Wendell Willkie

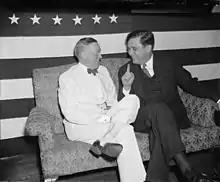
Willkie ("right") with running mate Charles McNary

Willkie arrived by train in Philadelphia on June 22, two days before the convention, and immediately attracted attention by walking from 30th Street Station to his hotel, answering questions from reporters and anyone else who could get close enough to be heard. Dewey, Vandenberg and Taft had large public headquarters, but Willkie's campaign was run from clandestine rooms at the Benjamin Franklin Hotel. Root's Willkie Clubs and other supporters bombarded the delegates with telegrams urging support for their candidate, to the annoyance of some. Key convention officials were Willkie supporters; these included House Minority Leader Joe Martin, Massachusetts' favorite son and permanent chairman of the convention. When the head of the Committee on Arrangements, Ralph Williams (deemed likely to support Taft), died just before the convention, he was succeeded by the vice chairman, Sam Pryor, a firm Willkie backer. This placed a Willkie supporter in charge of tickets for the public galleries. With noted publicist Steve Hannagan, the Willkie campaign gained tremendous momentum.